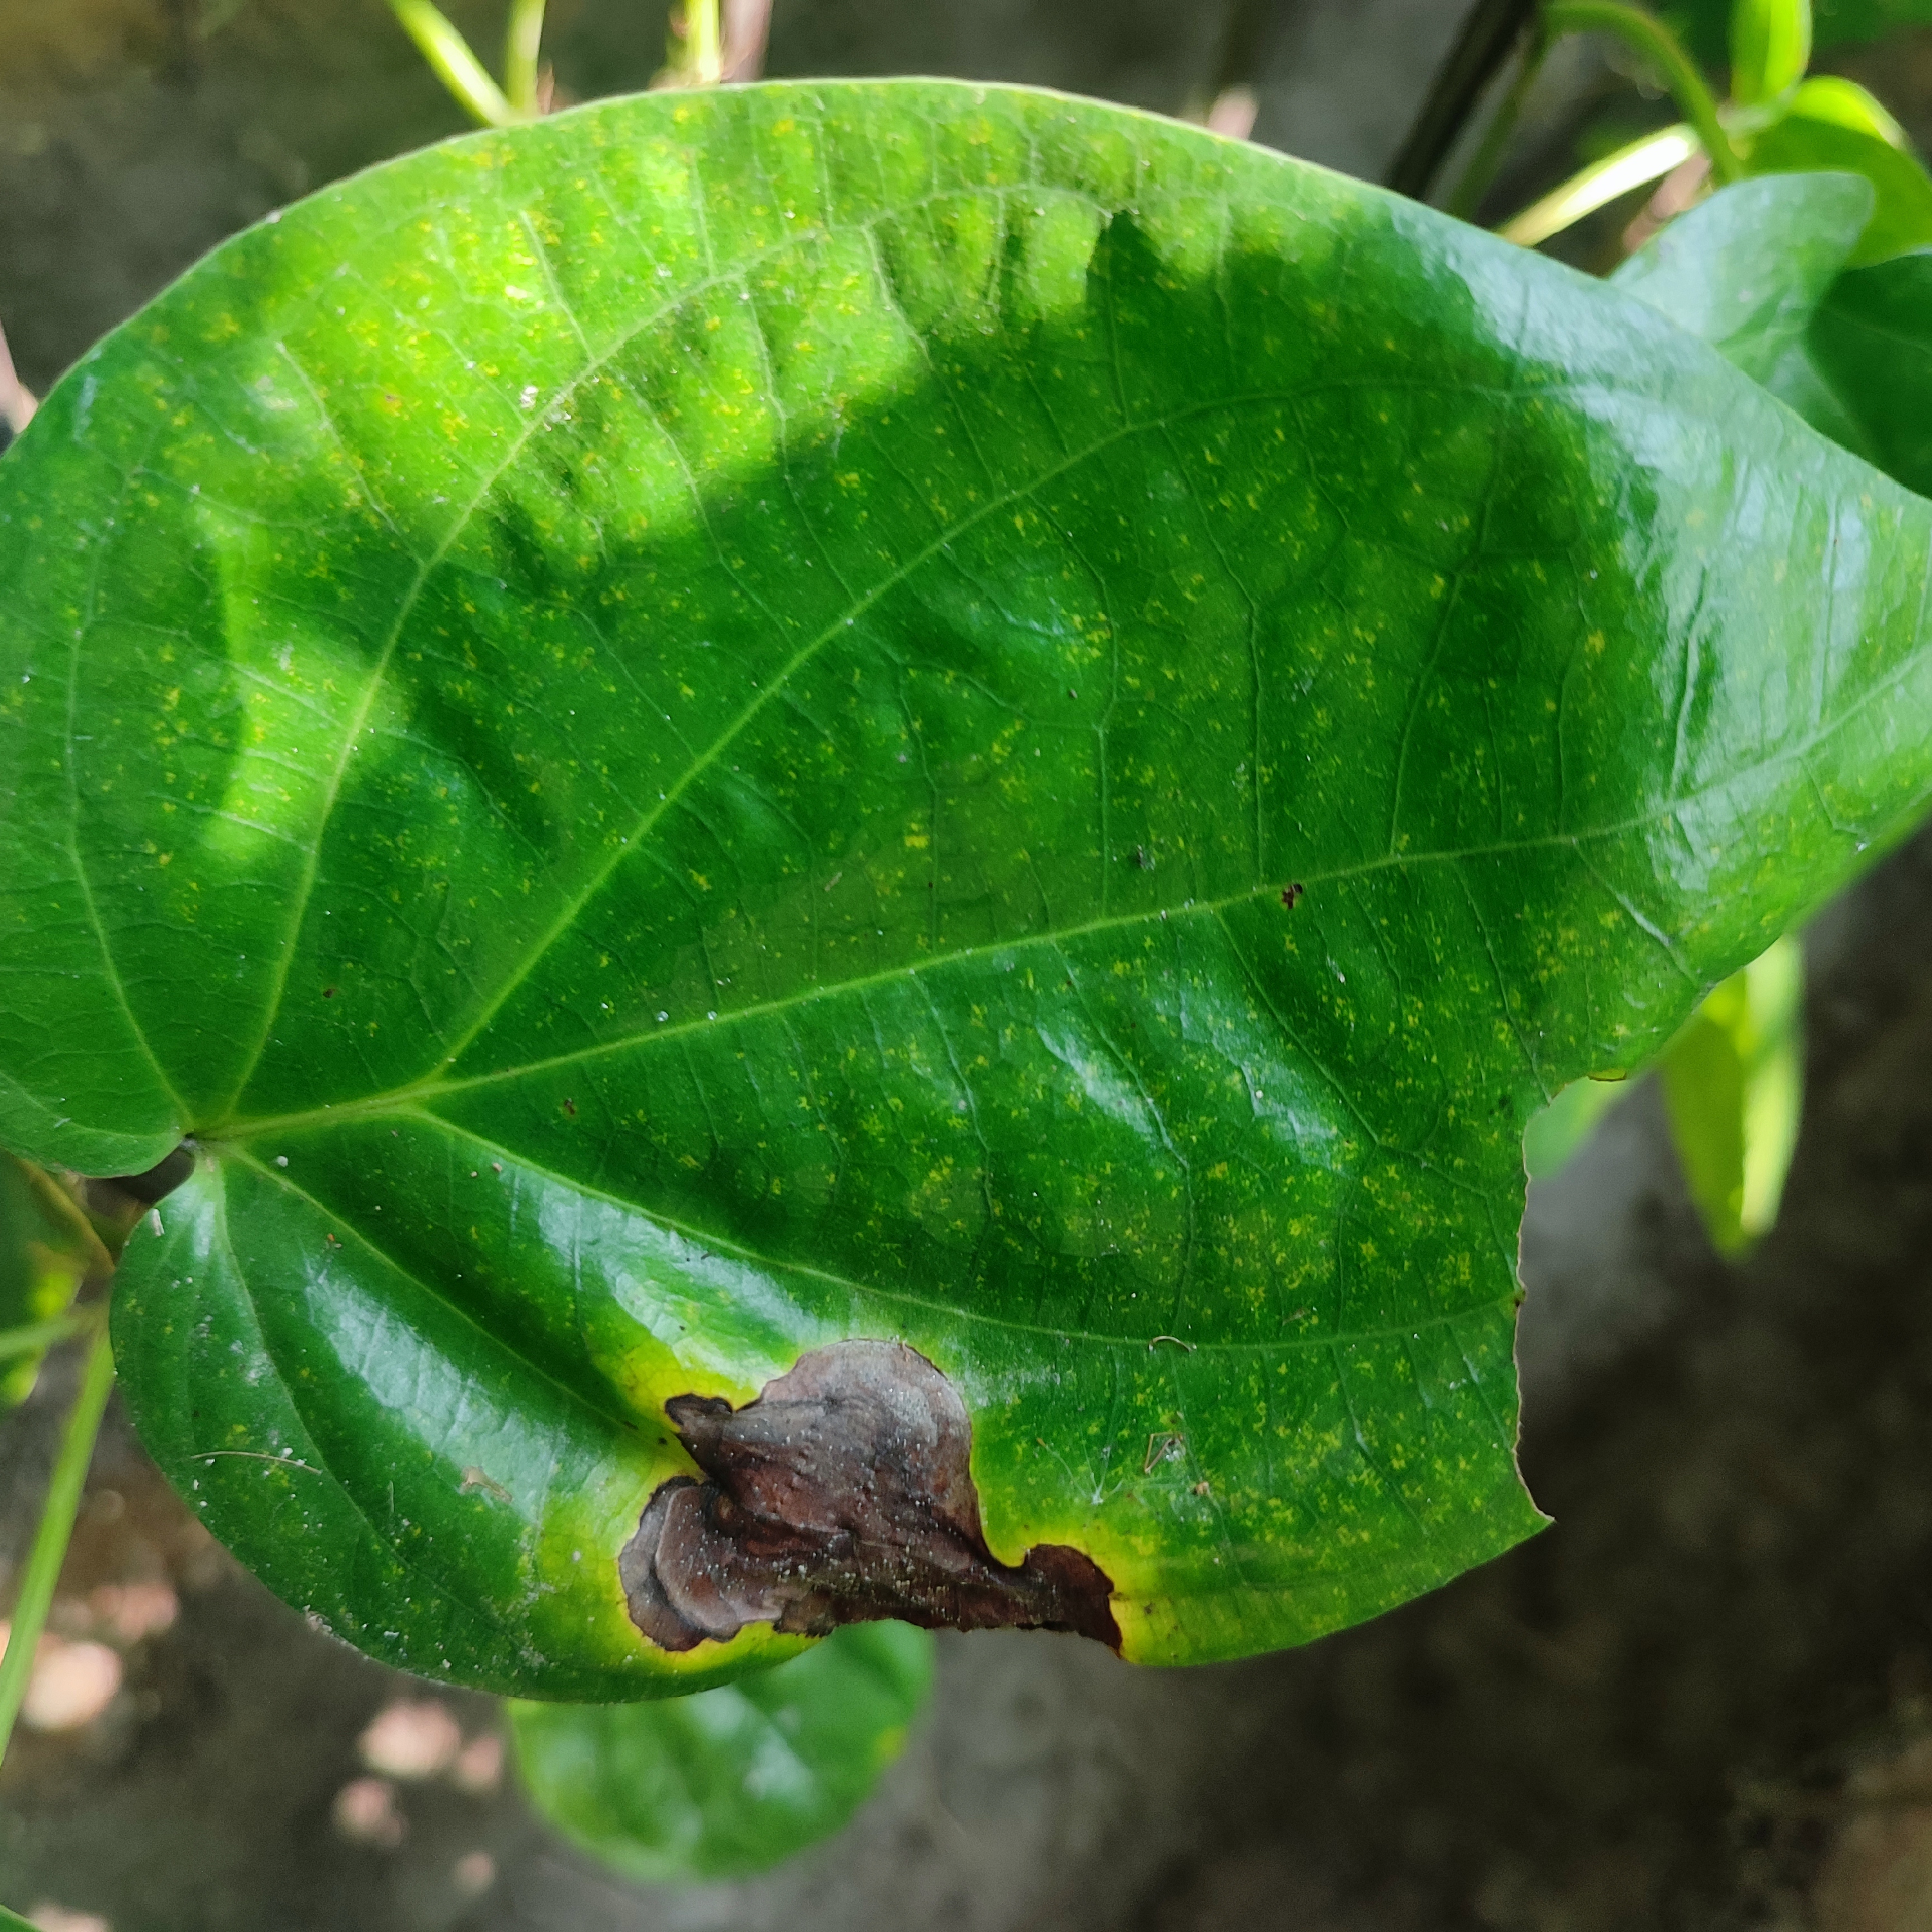
Label: Bacterial_Leaf_Disease